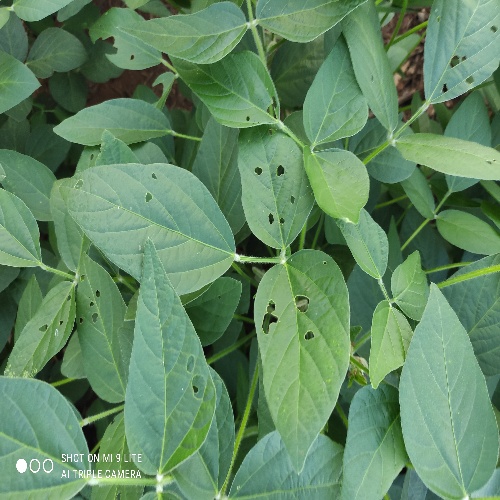
Label: Caterpillar